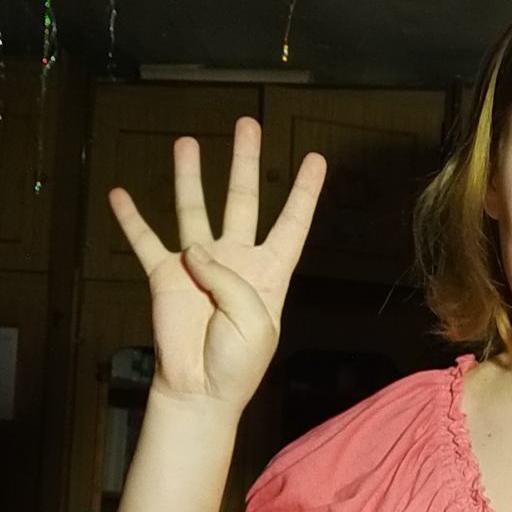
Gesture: four